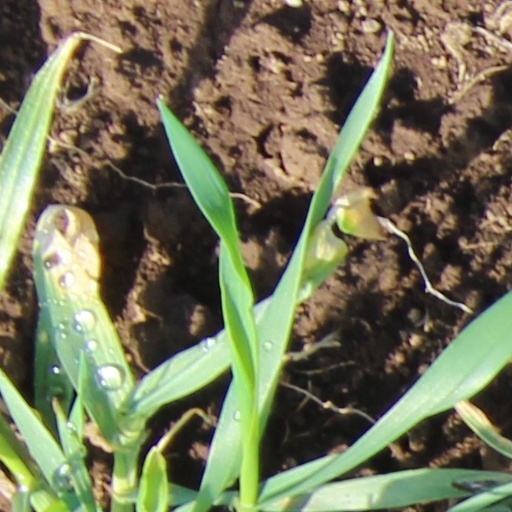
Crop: wheat